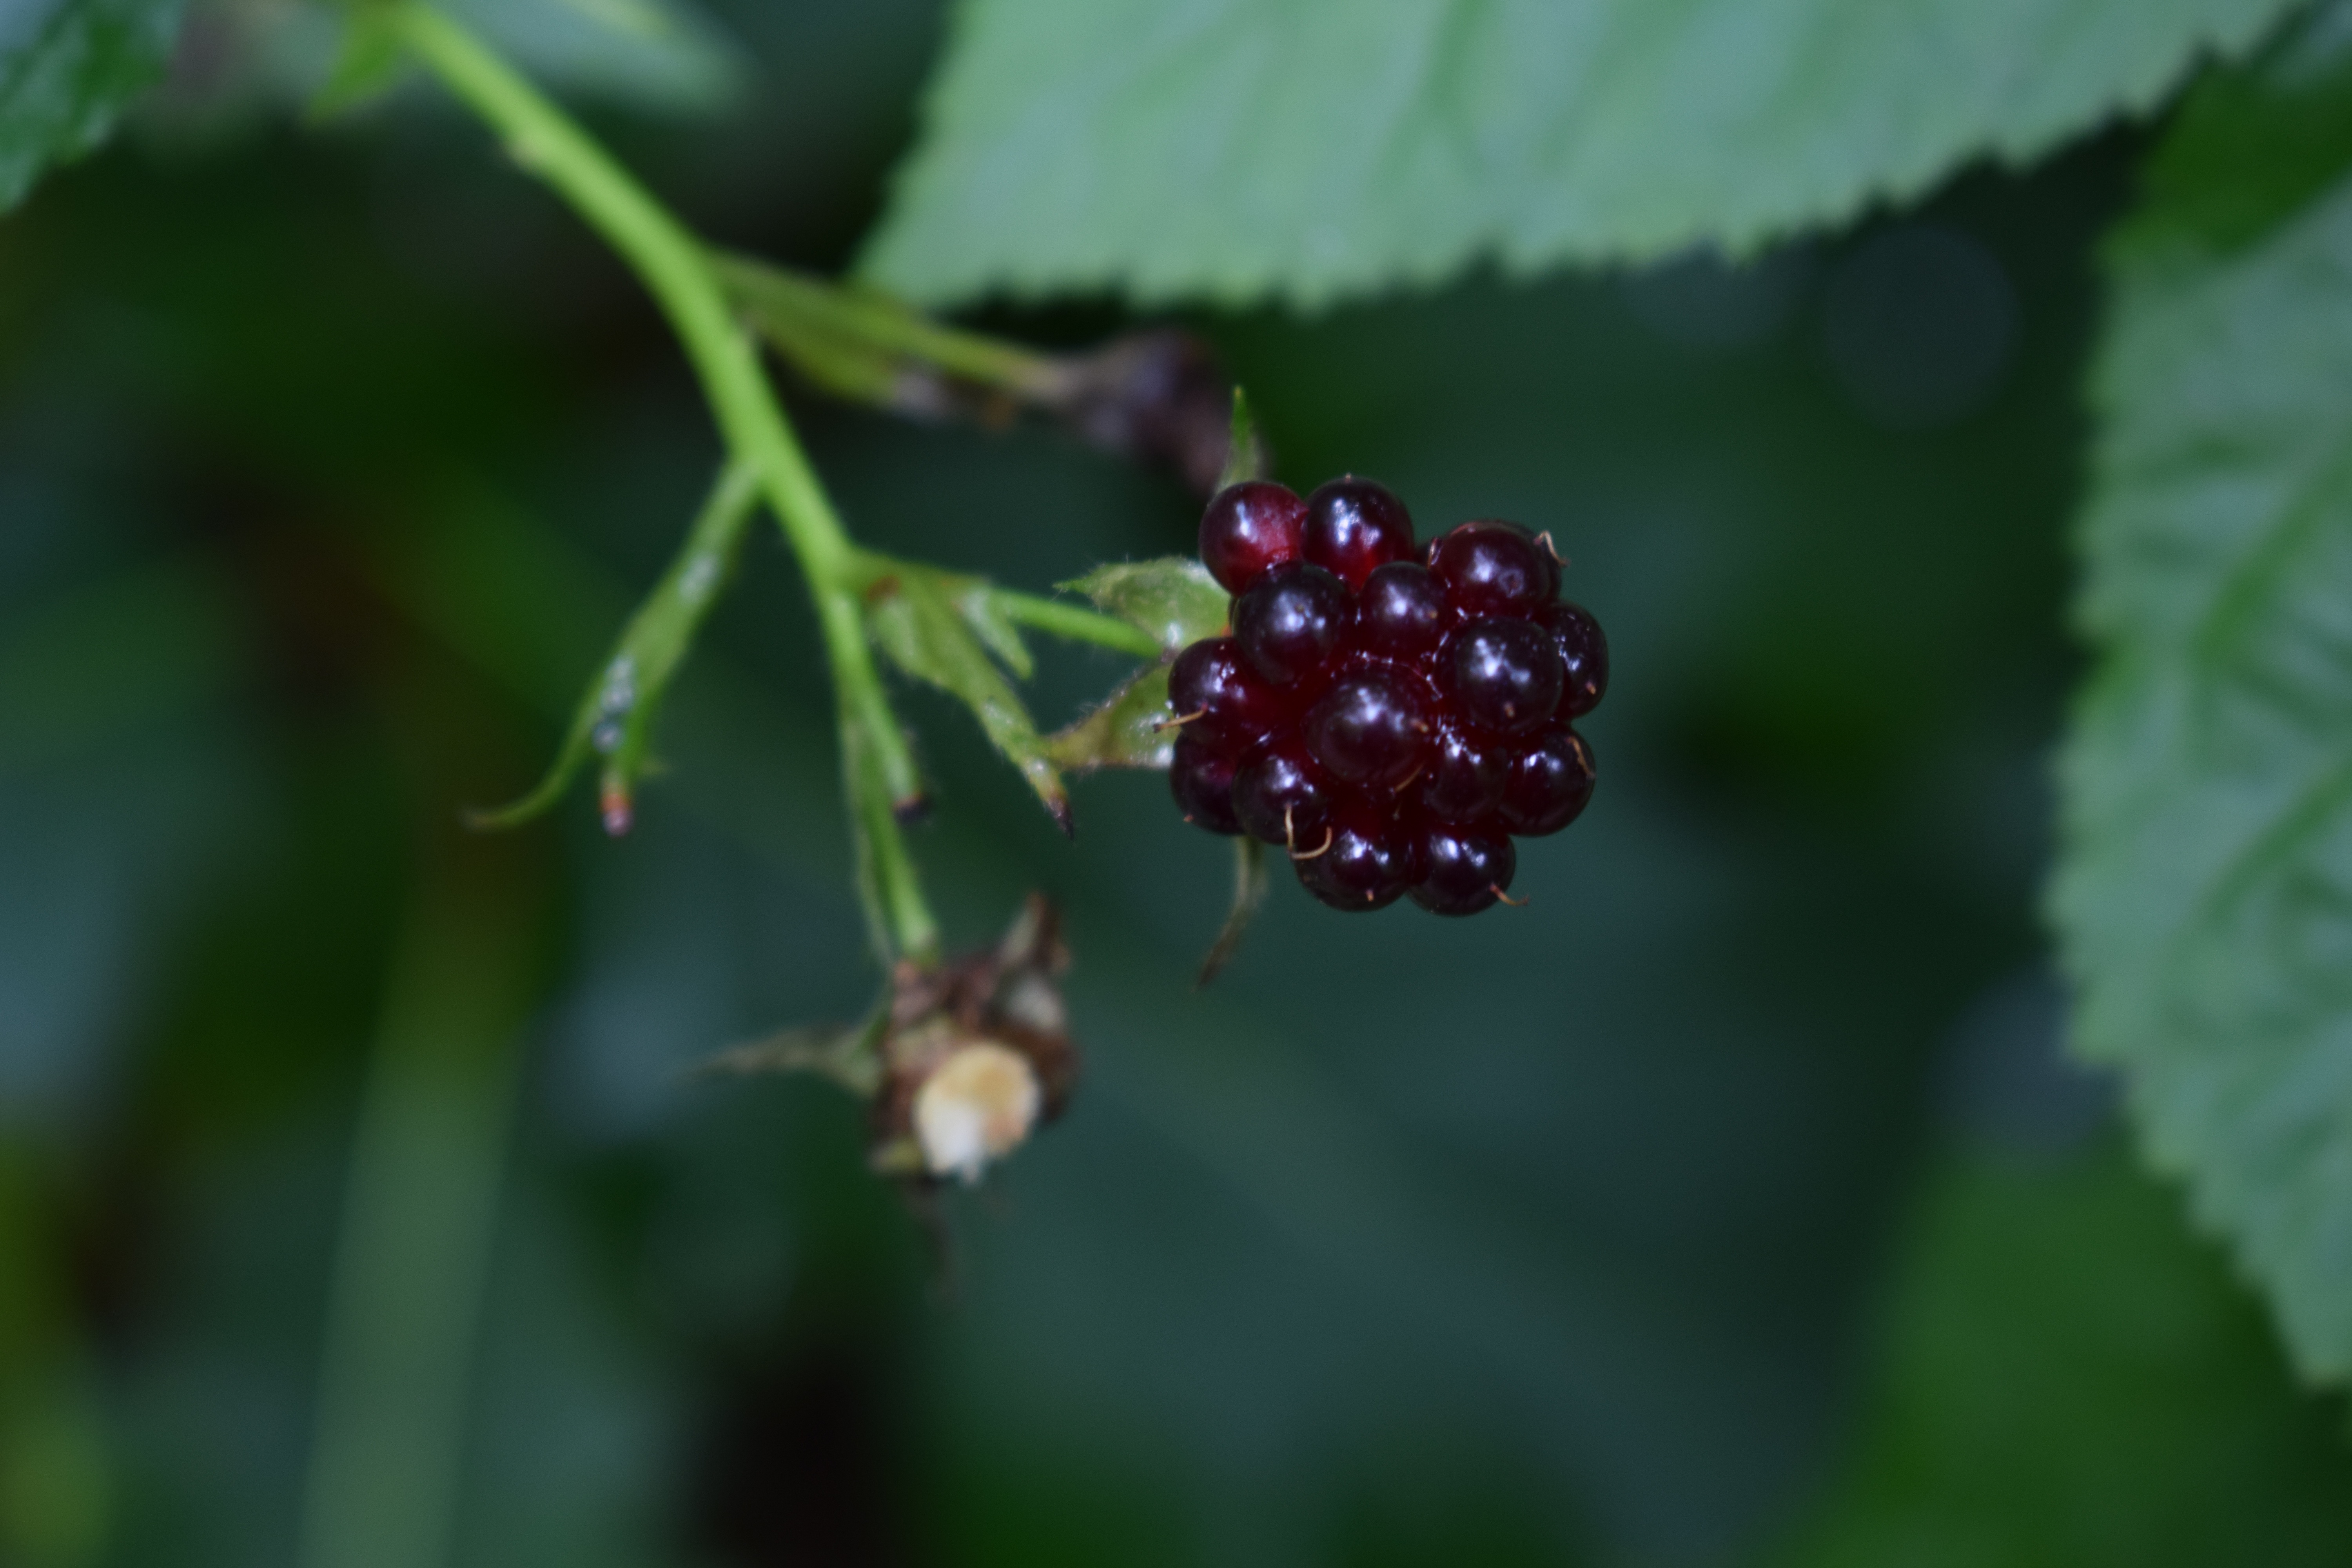
landscape, nature, blossom, plant, fruit, berry, leaf, flower, food, green, produce, flora, blackberry, shrub, bramble, light green, macro photography, flowering plant, land plant, dewberry